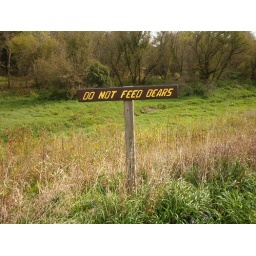
something of a joke, there are feral cats all over the place, but no bears